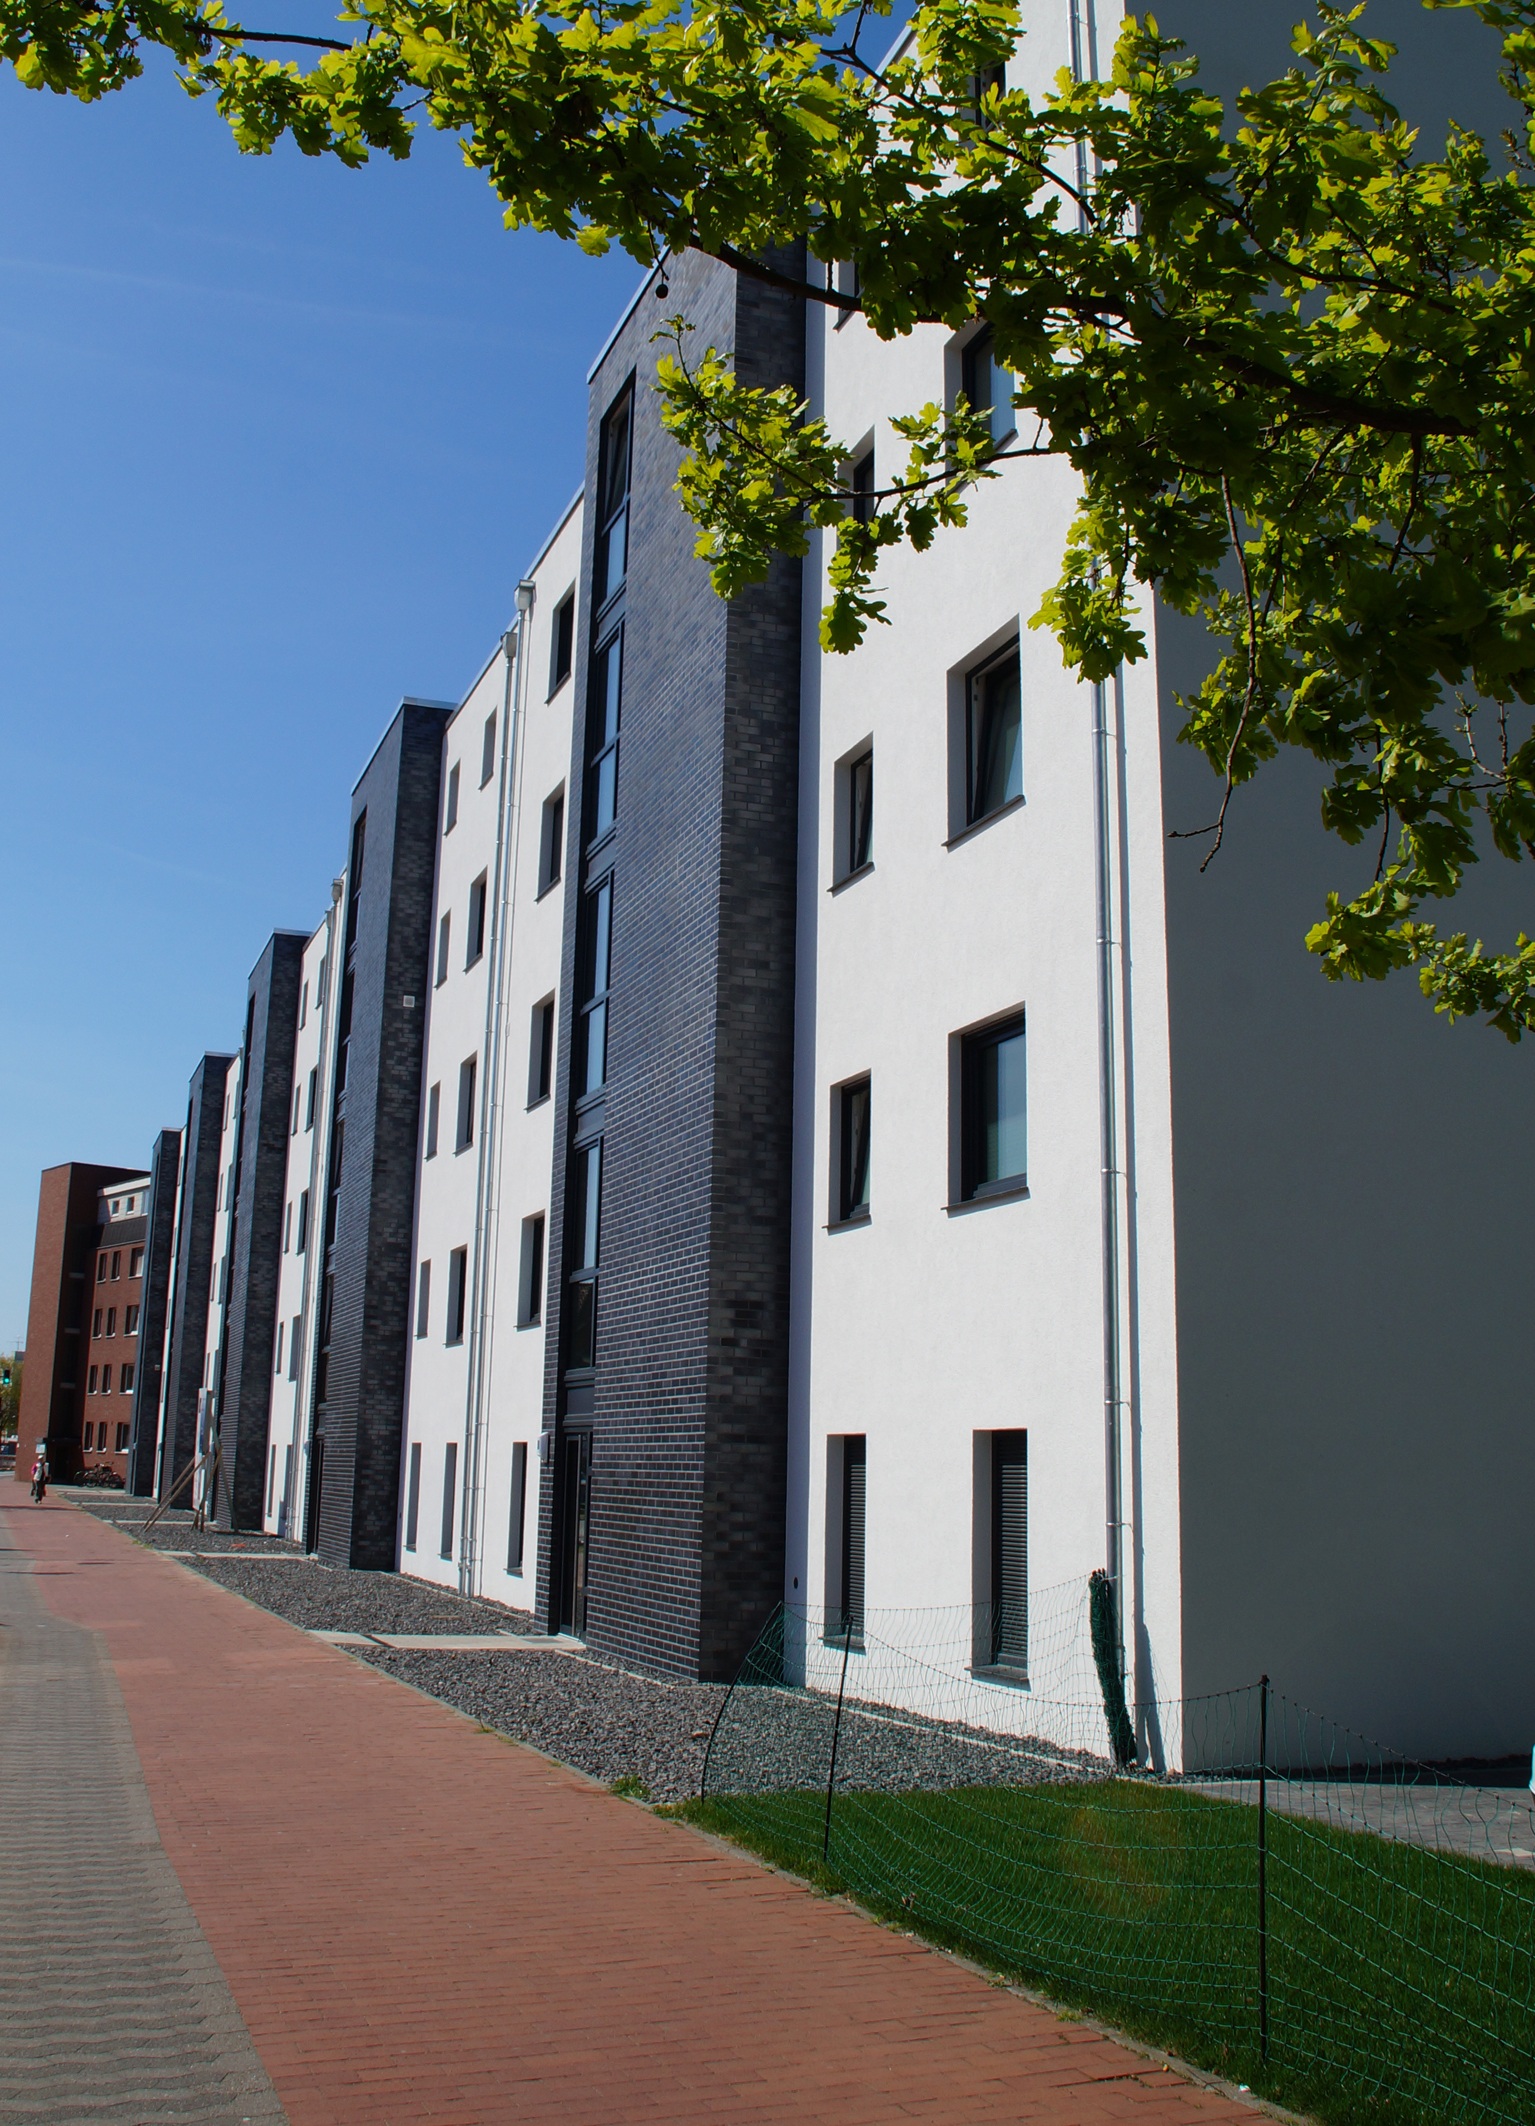
architecture, house, building, city, home, facade, property, modern, tower block, estate, neighbourhood, urban area, residential area